Sinking of the RMS Lusitania

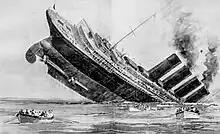
Illustration of the sinking by Norman Wilkinson

At about 11:52 on 7 May, the ship received another warning from the Admiralty, probably as a result of a request by Alfred Booth, who was concerned about "Lusitania": "U-boats active in southern part of Irish Channel. Last heard of twenty miles south of Coningbeg Light Vessel." Booth and all of Liverpool had received news of the sinkings, which the Admiralty had known about by at least 3:00 that morning. Turner adjusted his heading northeast, not knowing that this report related to events of the previous day and apparently thinking submarines would be more likely to keep to the open sea, or that a sinking would be safer in shallower water. At 13:00 another message was received, "Submarine five miles south of Cape Clear proceeding west when sighted at 10:00 am". This report was inaccurate as no submarine had been at that location, but gave the impression that at least one submarine had been safely passed. Believing he was in a "safe zone", Turner focused on planning a course to Liverpool through what he understood to be dangerous waters further ahead.